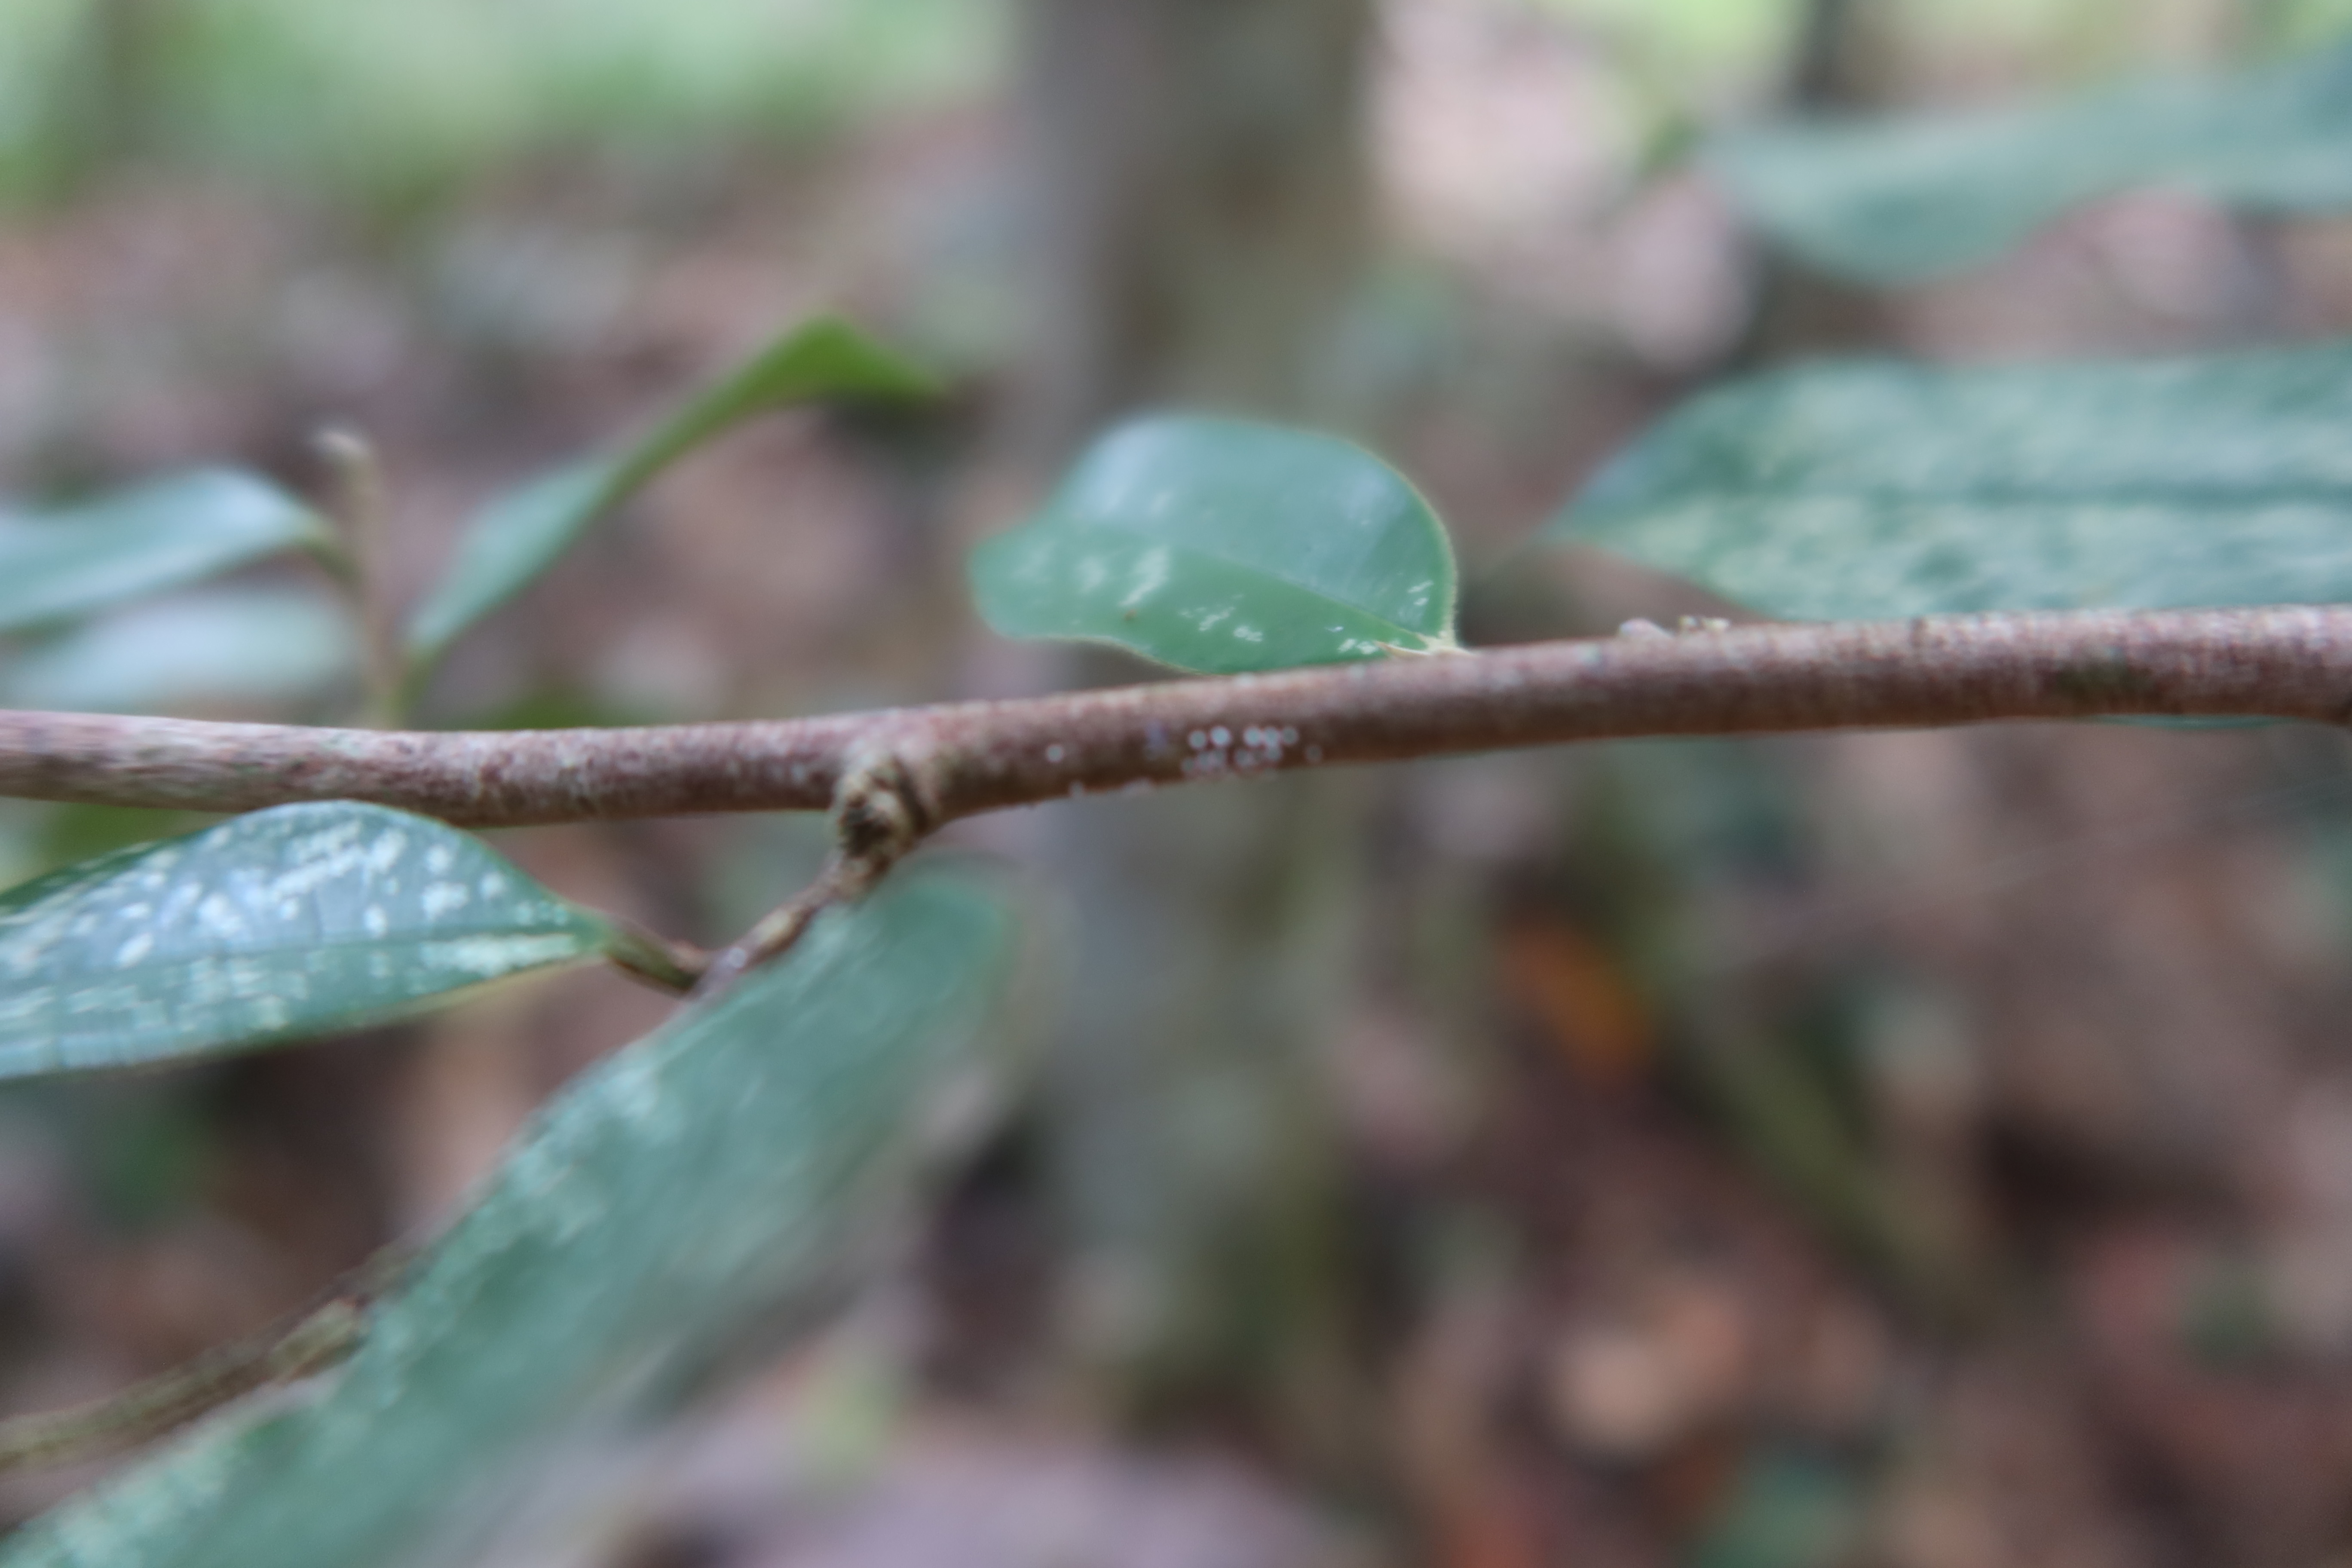
Label: Mealy bugs